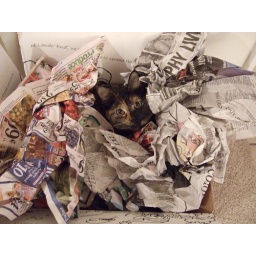
Step two: put your cat in that box